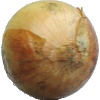
Label: white_onion